Māngere Mountain

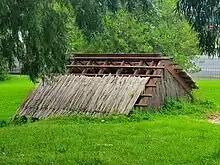
Recreated kūmara rua (sweet potato) storage pit at the Māngere Mountain Education Centre

Te Pane-o-Mataaho is one of the earliest names for the mountain, referring to Mataaho, an early Tāmaki Māori volcano god. Tāmaki Māori peoples settled the eastern coastline of the Manukau Harbour as early as the 14th century. By the 15th century, the slopes of Māngere Mountain became extensive gardens for crops including kūmara (sweet potatoes), and the gardens on the southern slopes were known Taotaoroa.